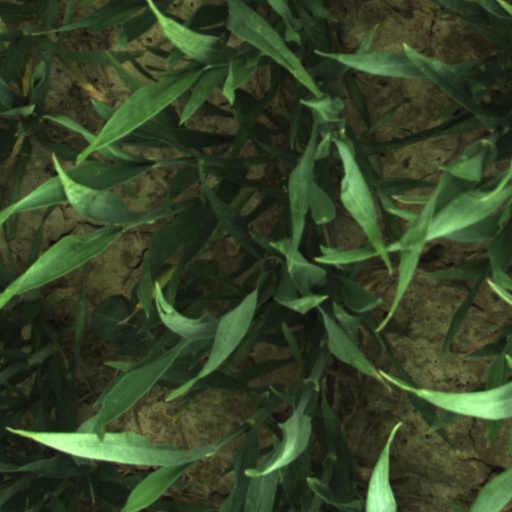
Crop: wheat